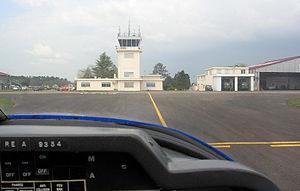
Aérodrome de Dax, dans les Landes (France).
L’aérodrome de Dax - Seyresse est un aérodrome militaire ouvert à la circulation aérienne publique, situé sur les communes d’Oeyreluy et Seyresse, à 2,5 km au sud-ouest de Dax dans les Landes.
L'École de l'aviation légère de l'Armée de terre est une école de l'Armée de terre française chargée de l'instruction des pilotes d'hélicoptères de l'aviation légère de l'Armée de terre. Elle est implantée sur deux sites situés à Le Cannet-des-Maures et Dax.